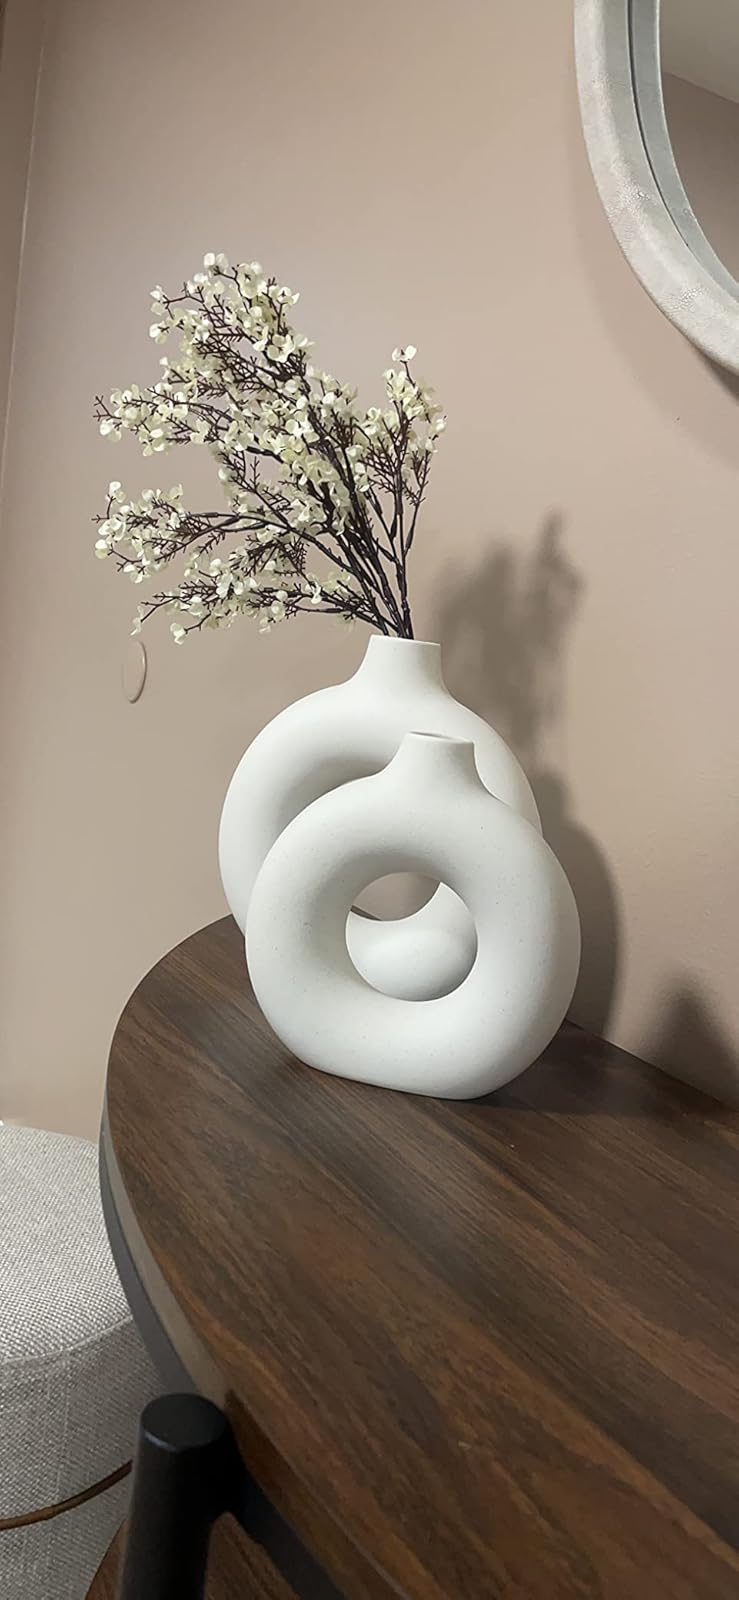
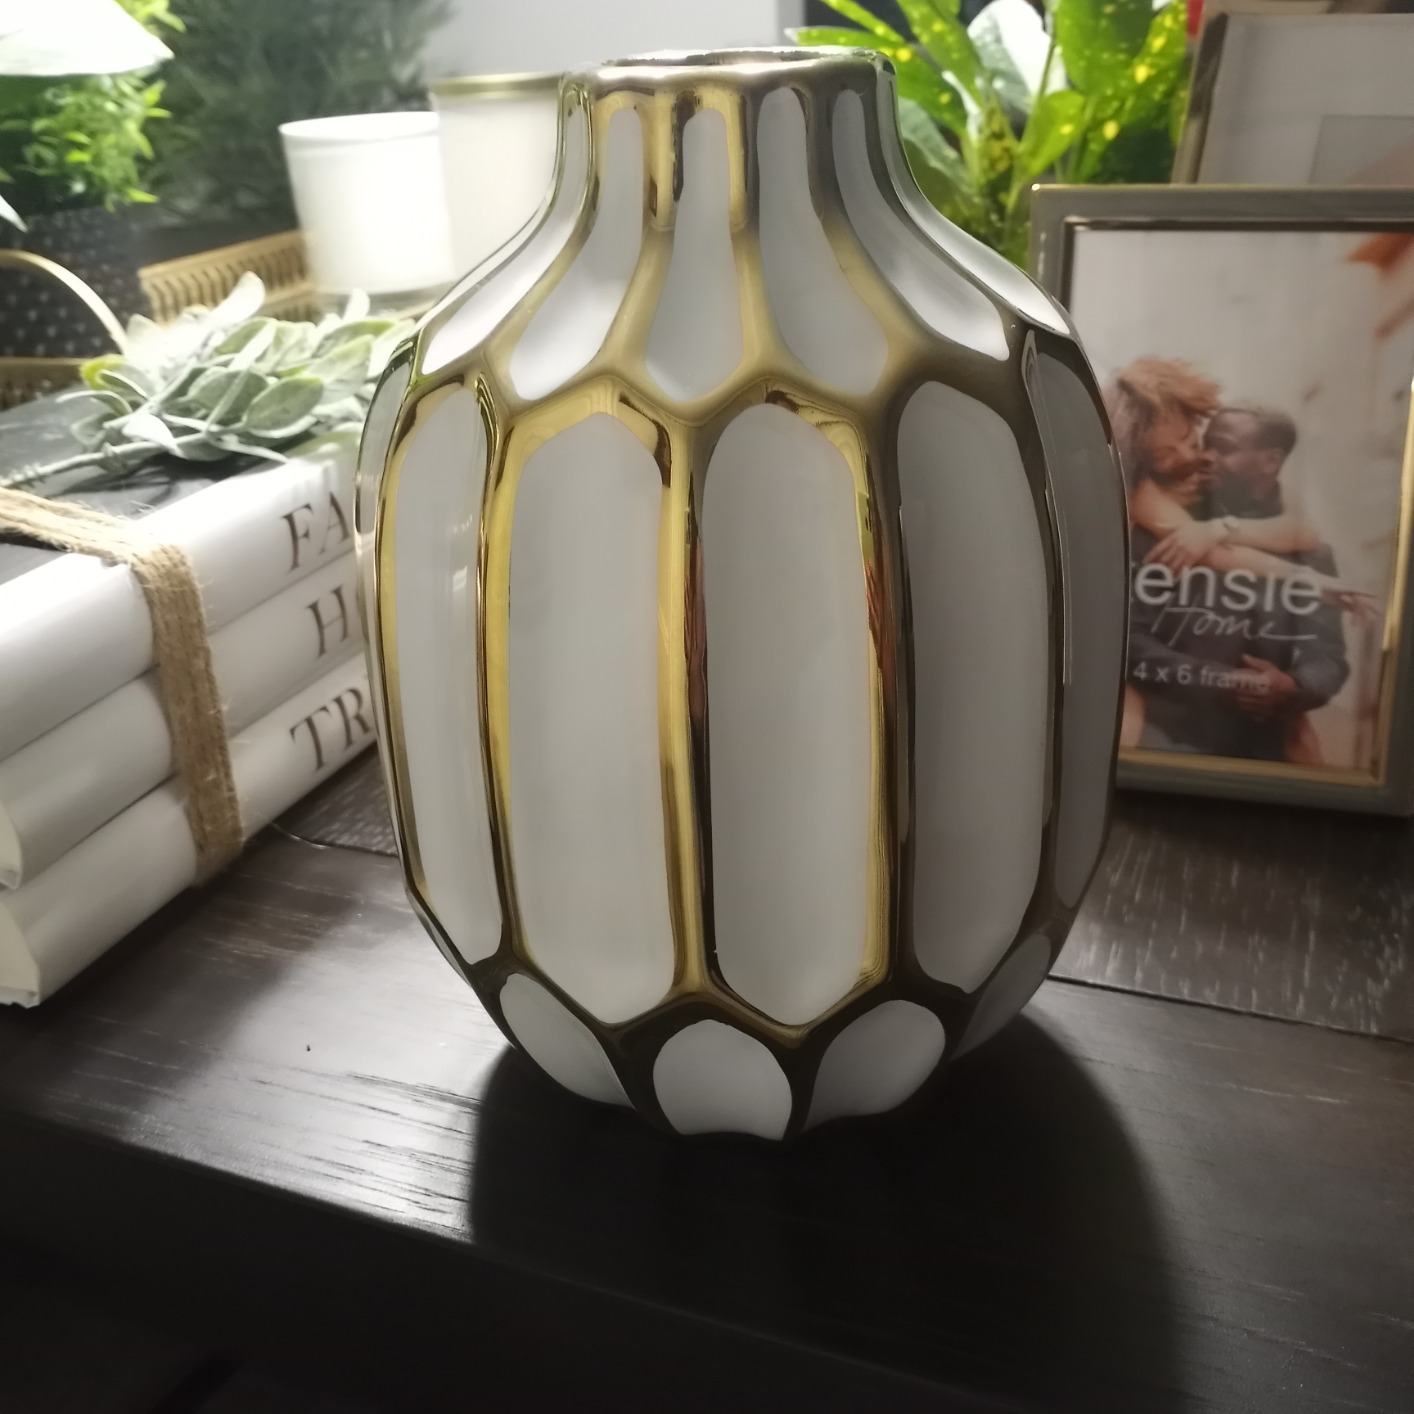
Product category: vase
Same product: no